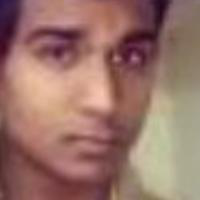
Age group: age 21-30